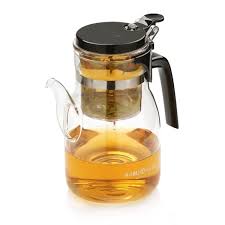
Li may jàkkarlool ci nataal bi nag moom benn karaaf la. Muy karaafu weer boo xamente ne mën nga ci def say "jus".  Bii mel na ne tamit ab jus lañ ci def mu nekk karaafu weer ak kubéer gu ñuul, jàppukaay bi daldi doon jàppukaay bu ñuul. Liñ ci def itam wirgo wi dafa xaw a soon waaye taxu ko soon noonu. Waaw fiñ ko teg daldi weex tàll.